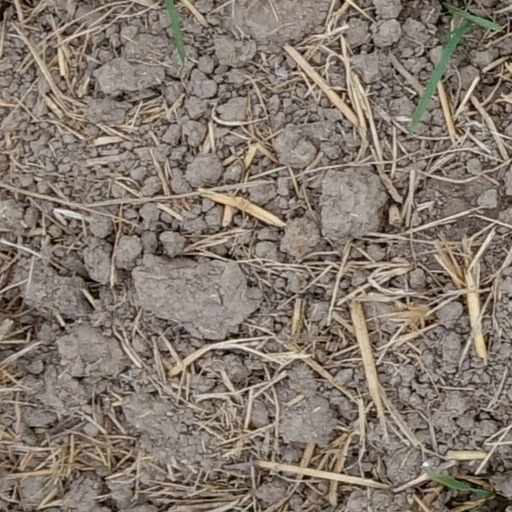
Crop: wheat